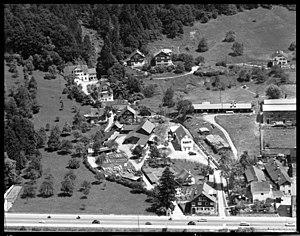
Lochau dans le Vorarlberg, en Autriche. Le Klausmühle et la Neue Schanze (Seeschanze) de la collection: photographies aériennes obliques historiques du Vorarlberger Landesbibliothek (volare: https://pid.volare.vorarlberg.at/o:231920).